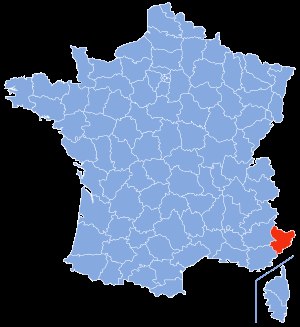
Alpes-Maritimes
Alpes-Maritimes' placering
Alpes-Maritimes er et fransk departement, placeret i det sydøstlige hjørne af Frankrig, grænsende op til Italien. I 2007 var indbyggertallet i departementet på 1.097.046 og det dækker et areal på 4.299 km². Departementet består af 2 arrondissementer og er en del af regionen Provence-Alpes-Côte d'Azur. Hovedbyen er Nice og indbyggerne kaldes Maralpins. Præfekten hedder Adolphe Colrat.